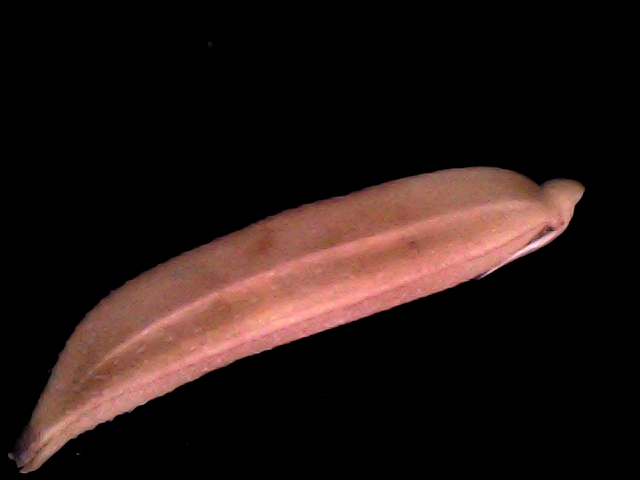
Rice variety: BD70